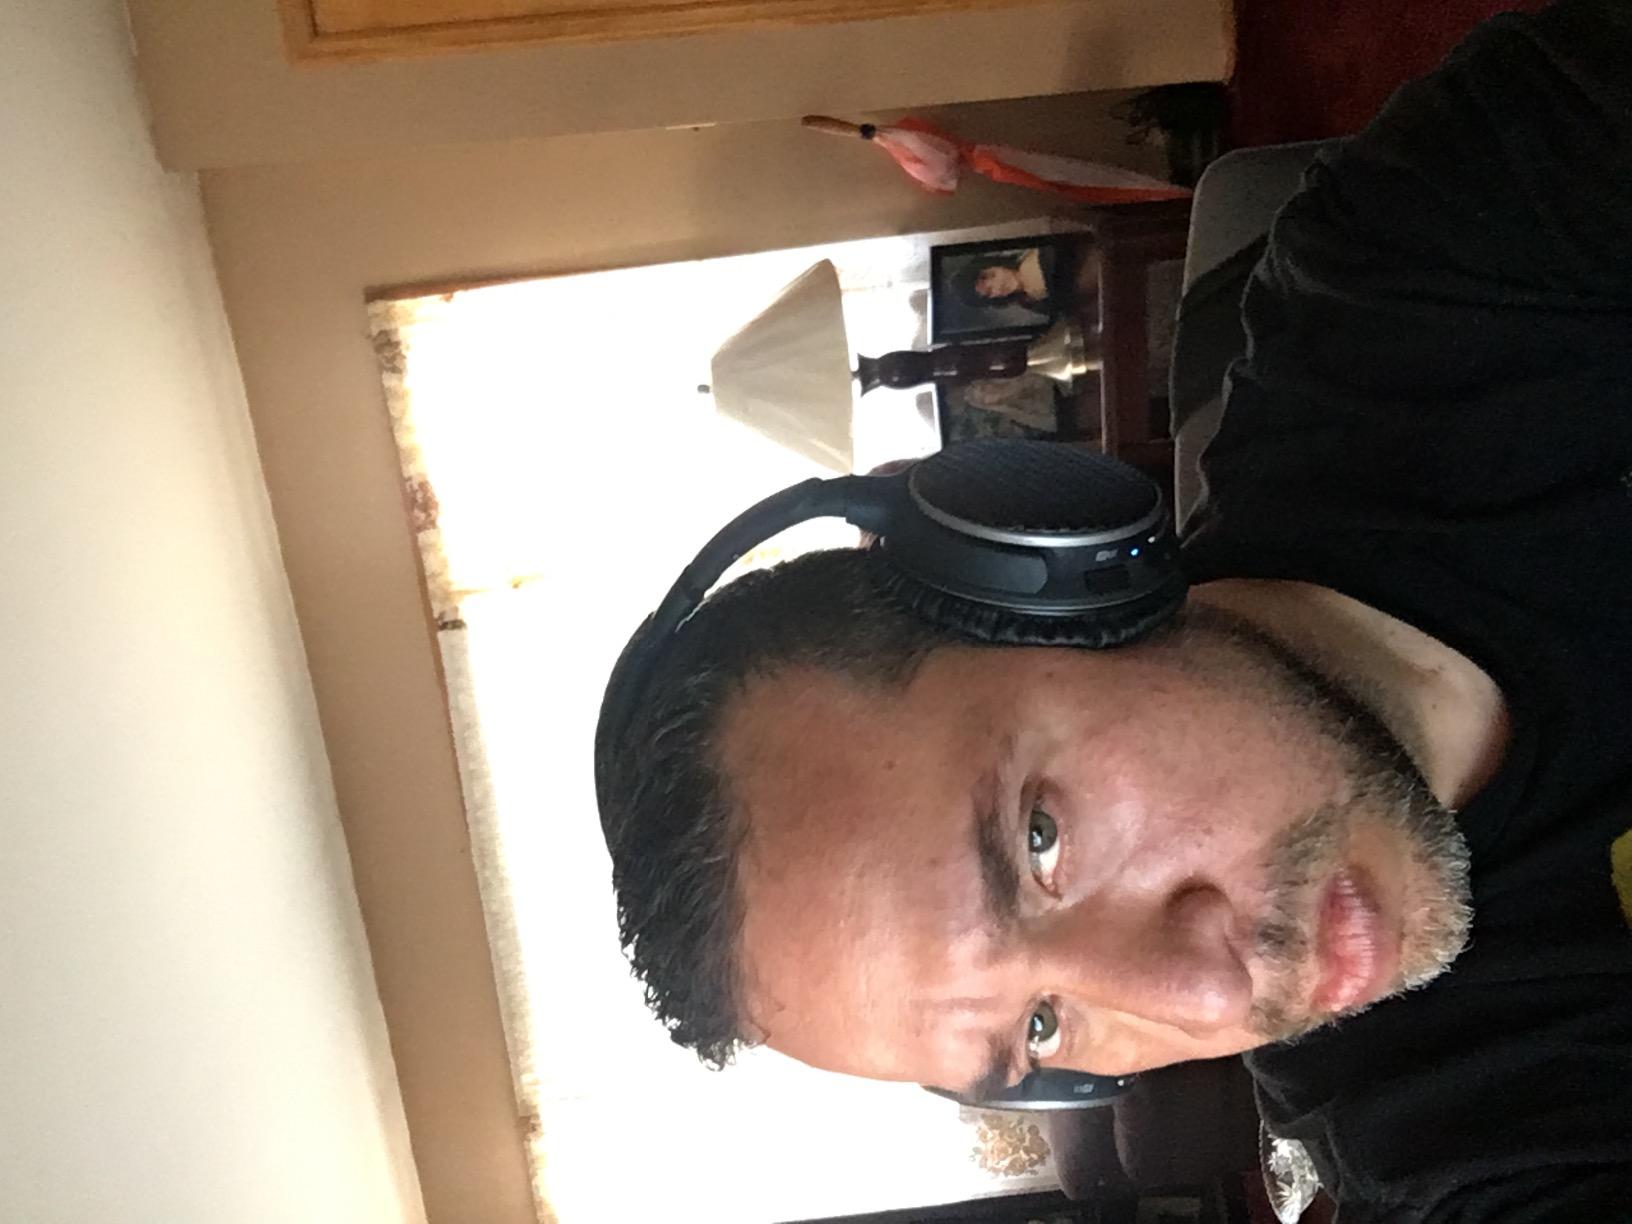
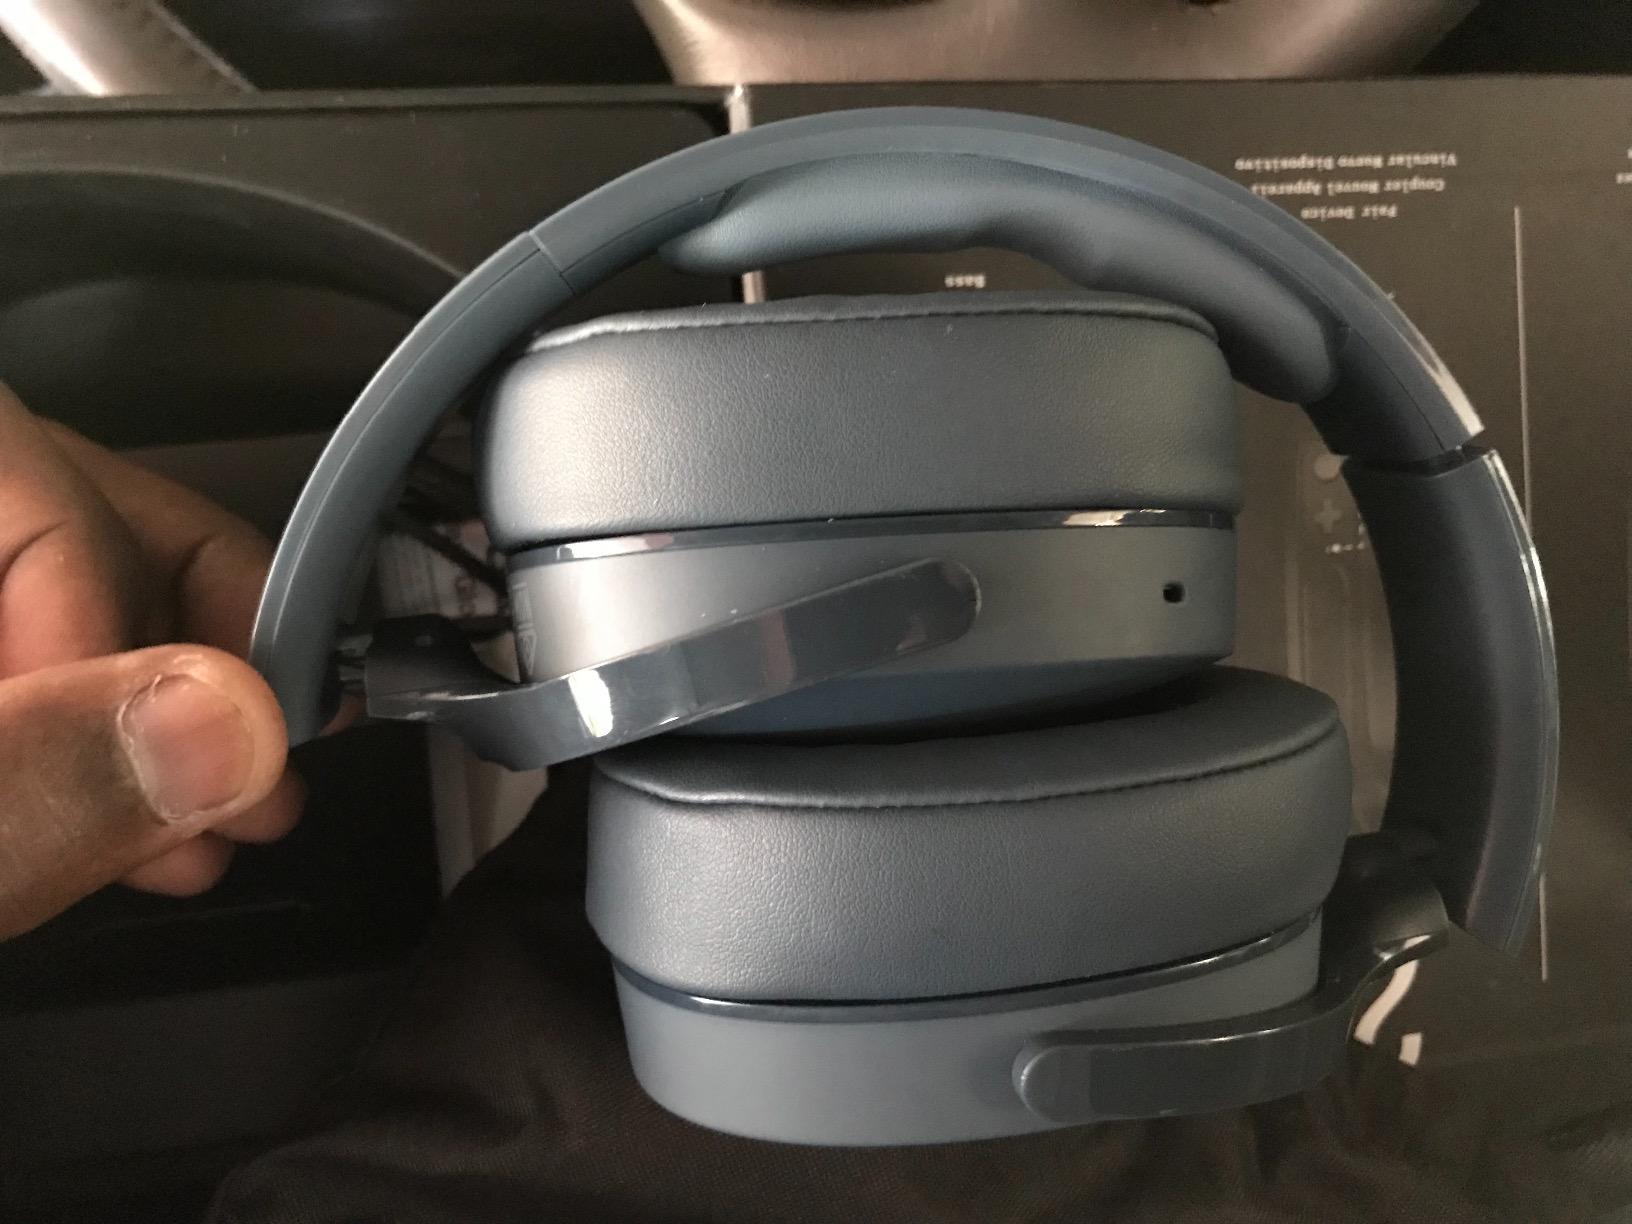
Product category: headphones
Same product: no